Kersal

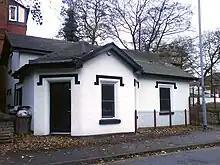
Former Kersal Bar Toll House

Kersal remained a rural area until about 1840 when the Clowes family, who owned most of the land in the area, began to sell it off for development, and merchants and manufacturers began to build their mansions in the green fields of Higher Broughton and Kersal. In keeping with their own ideas of social engineering they imposed strict covenants on how the land was used, reserving the higher ground for more well-to-do residents and the lower ground for workers' cottages. The number of public houses was severely restricted and then, only beer houses that didn't sell spirits were allowed. Singleton Road and Moor Lane were the only roads connecting Bury Old Road and Bolton Road and there was a toll bar on the corner of Bury Old Road. When Bury New Road was built in 1831 a gate or bar was erected and travellers had to pay a toll to the turnpike trust to pass through. A toll house was erected on Bury New Road with a bay window projecting out so that the toll collector had a clear view of the road. By 1848 the local authority had taken over the road, the tolls were abolished and the toll collector's house became a newsagent's. This was the only shop in an area where the landowner's restrictive covenants prevented commercial development. The exterior of the house remains largely unchanged to this day, although it was renovated in 2007 with a two-storey extension being added to the rear. The Toll House is now a Grade II listed building.